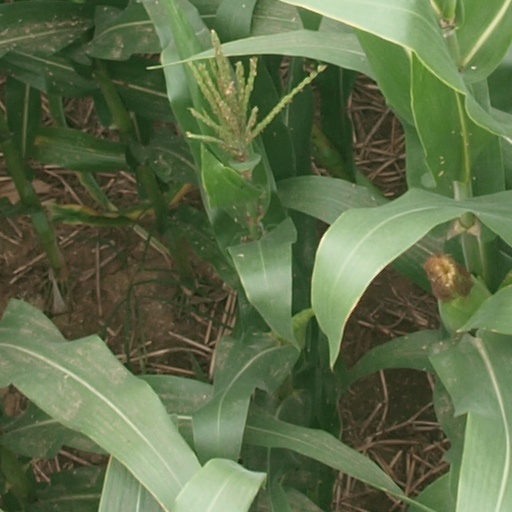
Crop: maize; corn